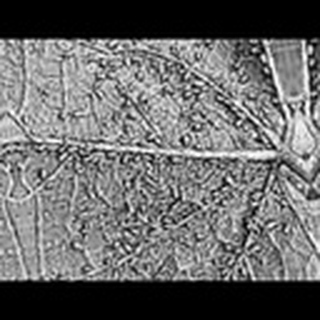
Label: cotton_aphids